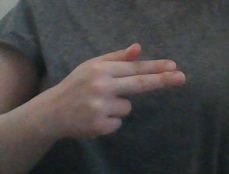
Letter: ghain